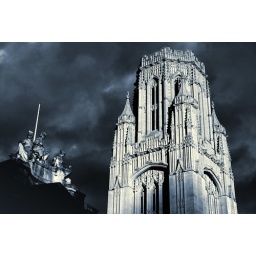
Early evening illuminated the lantern of the Wills Memorial tower against an ominous sky and the personifications of the arts look on...